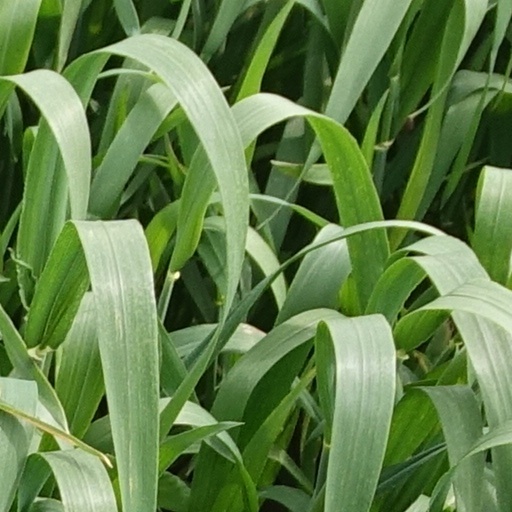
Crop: wheat